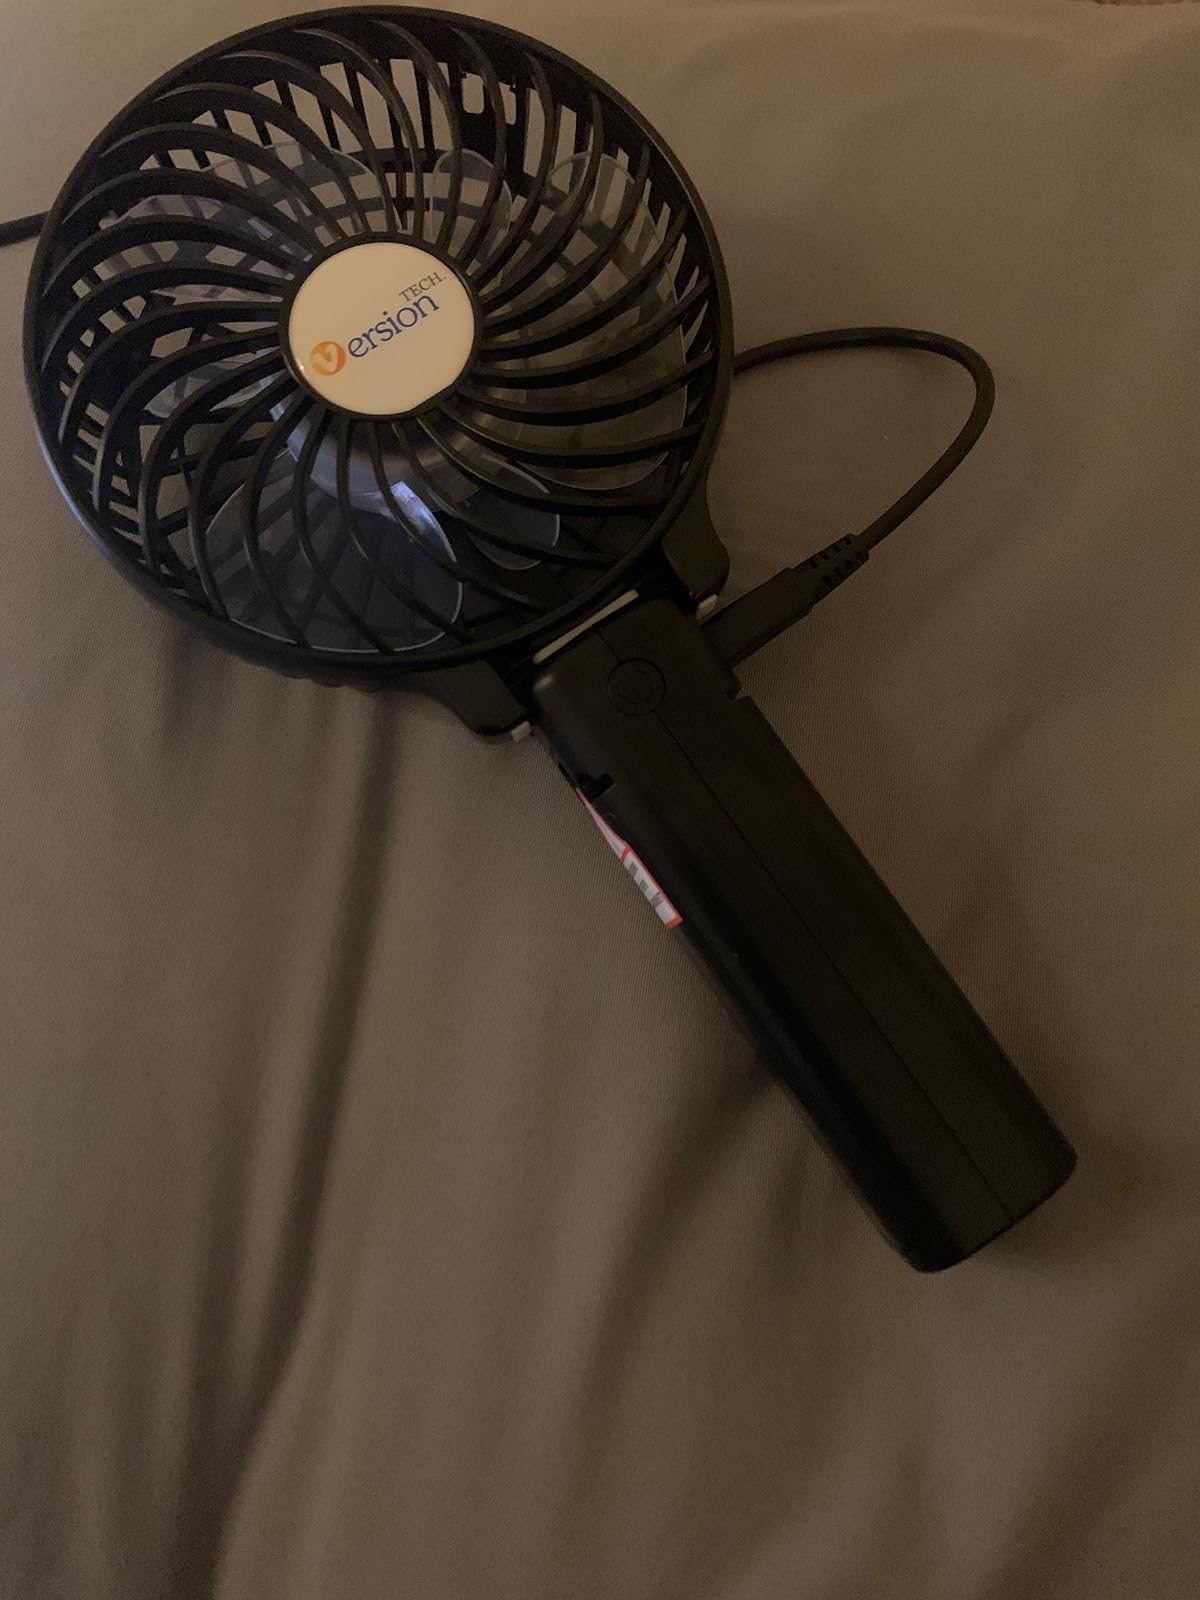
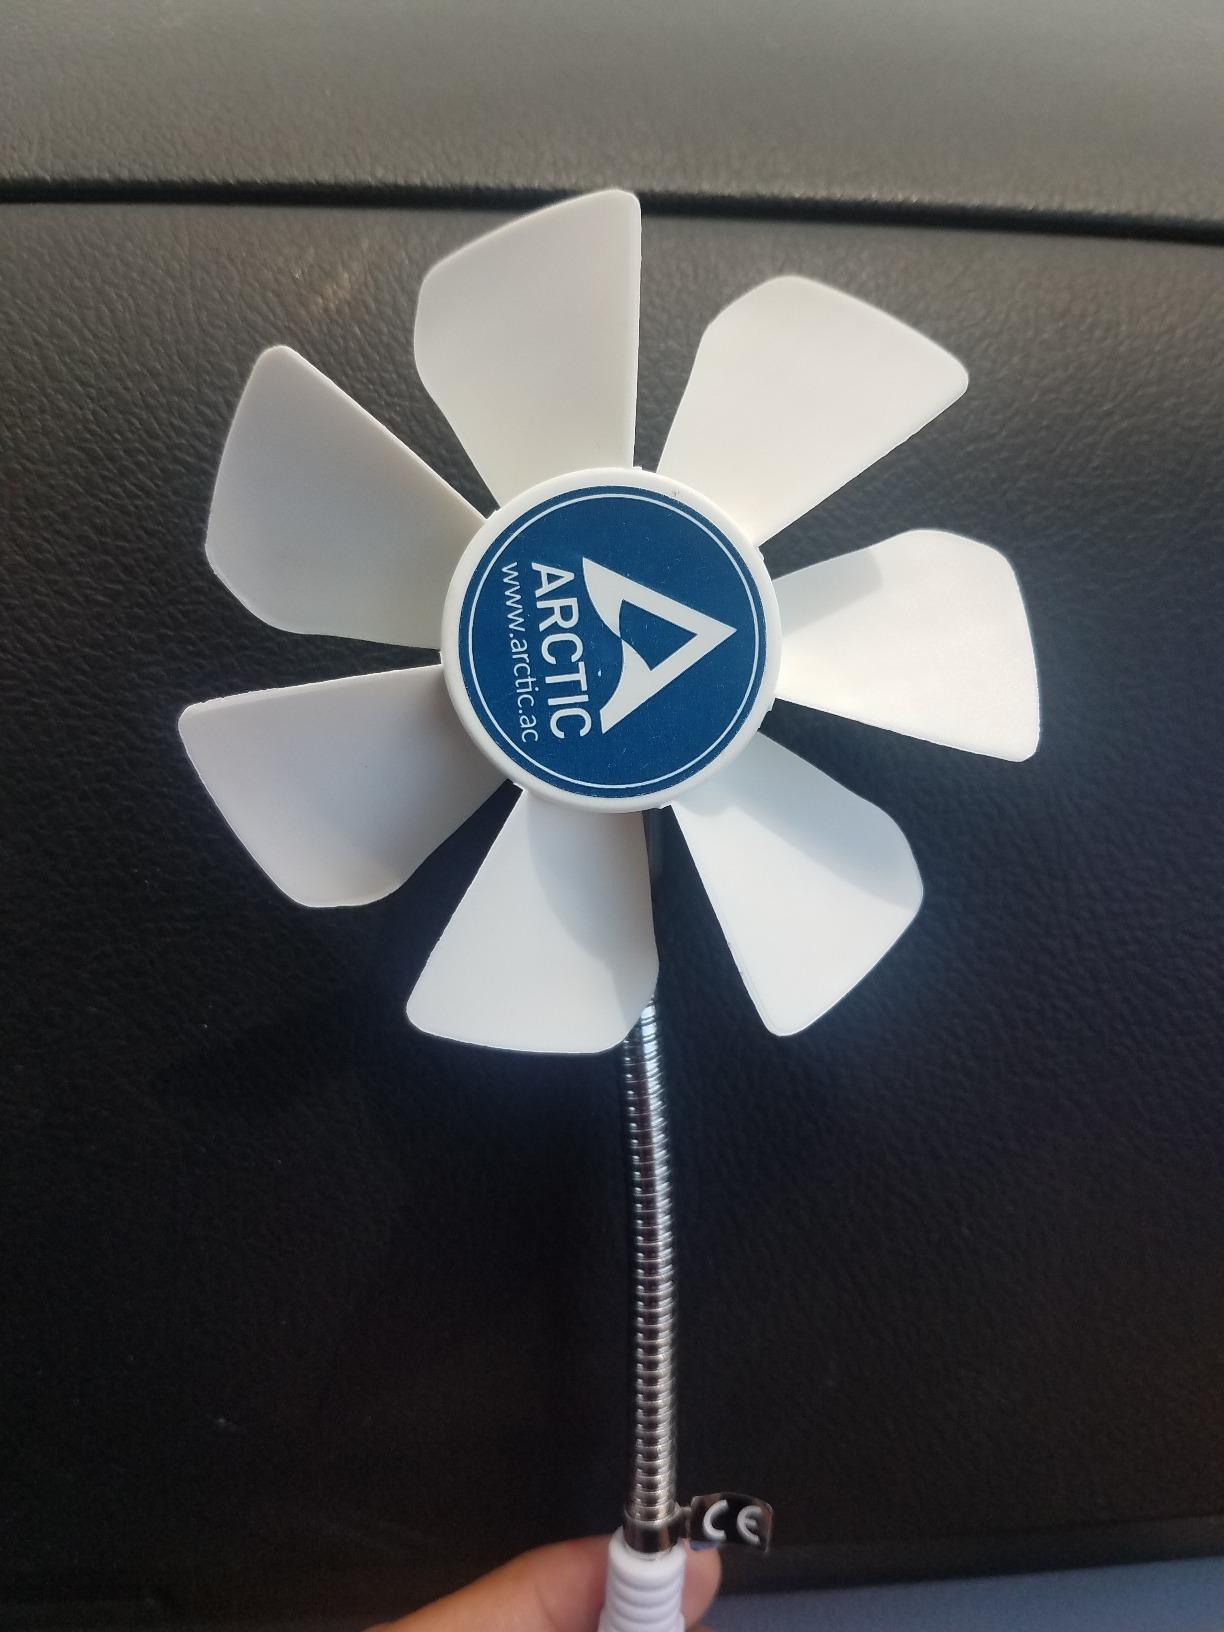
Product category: fan
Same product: no